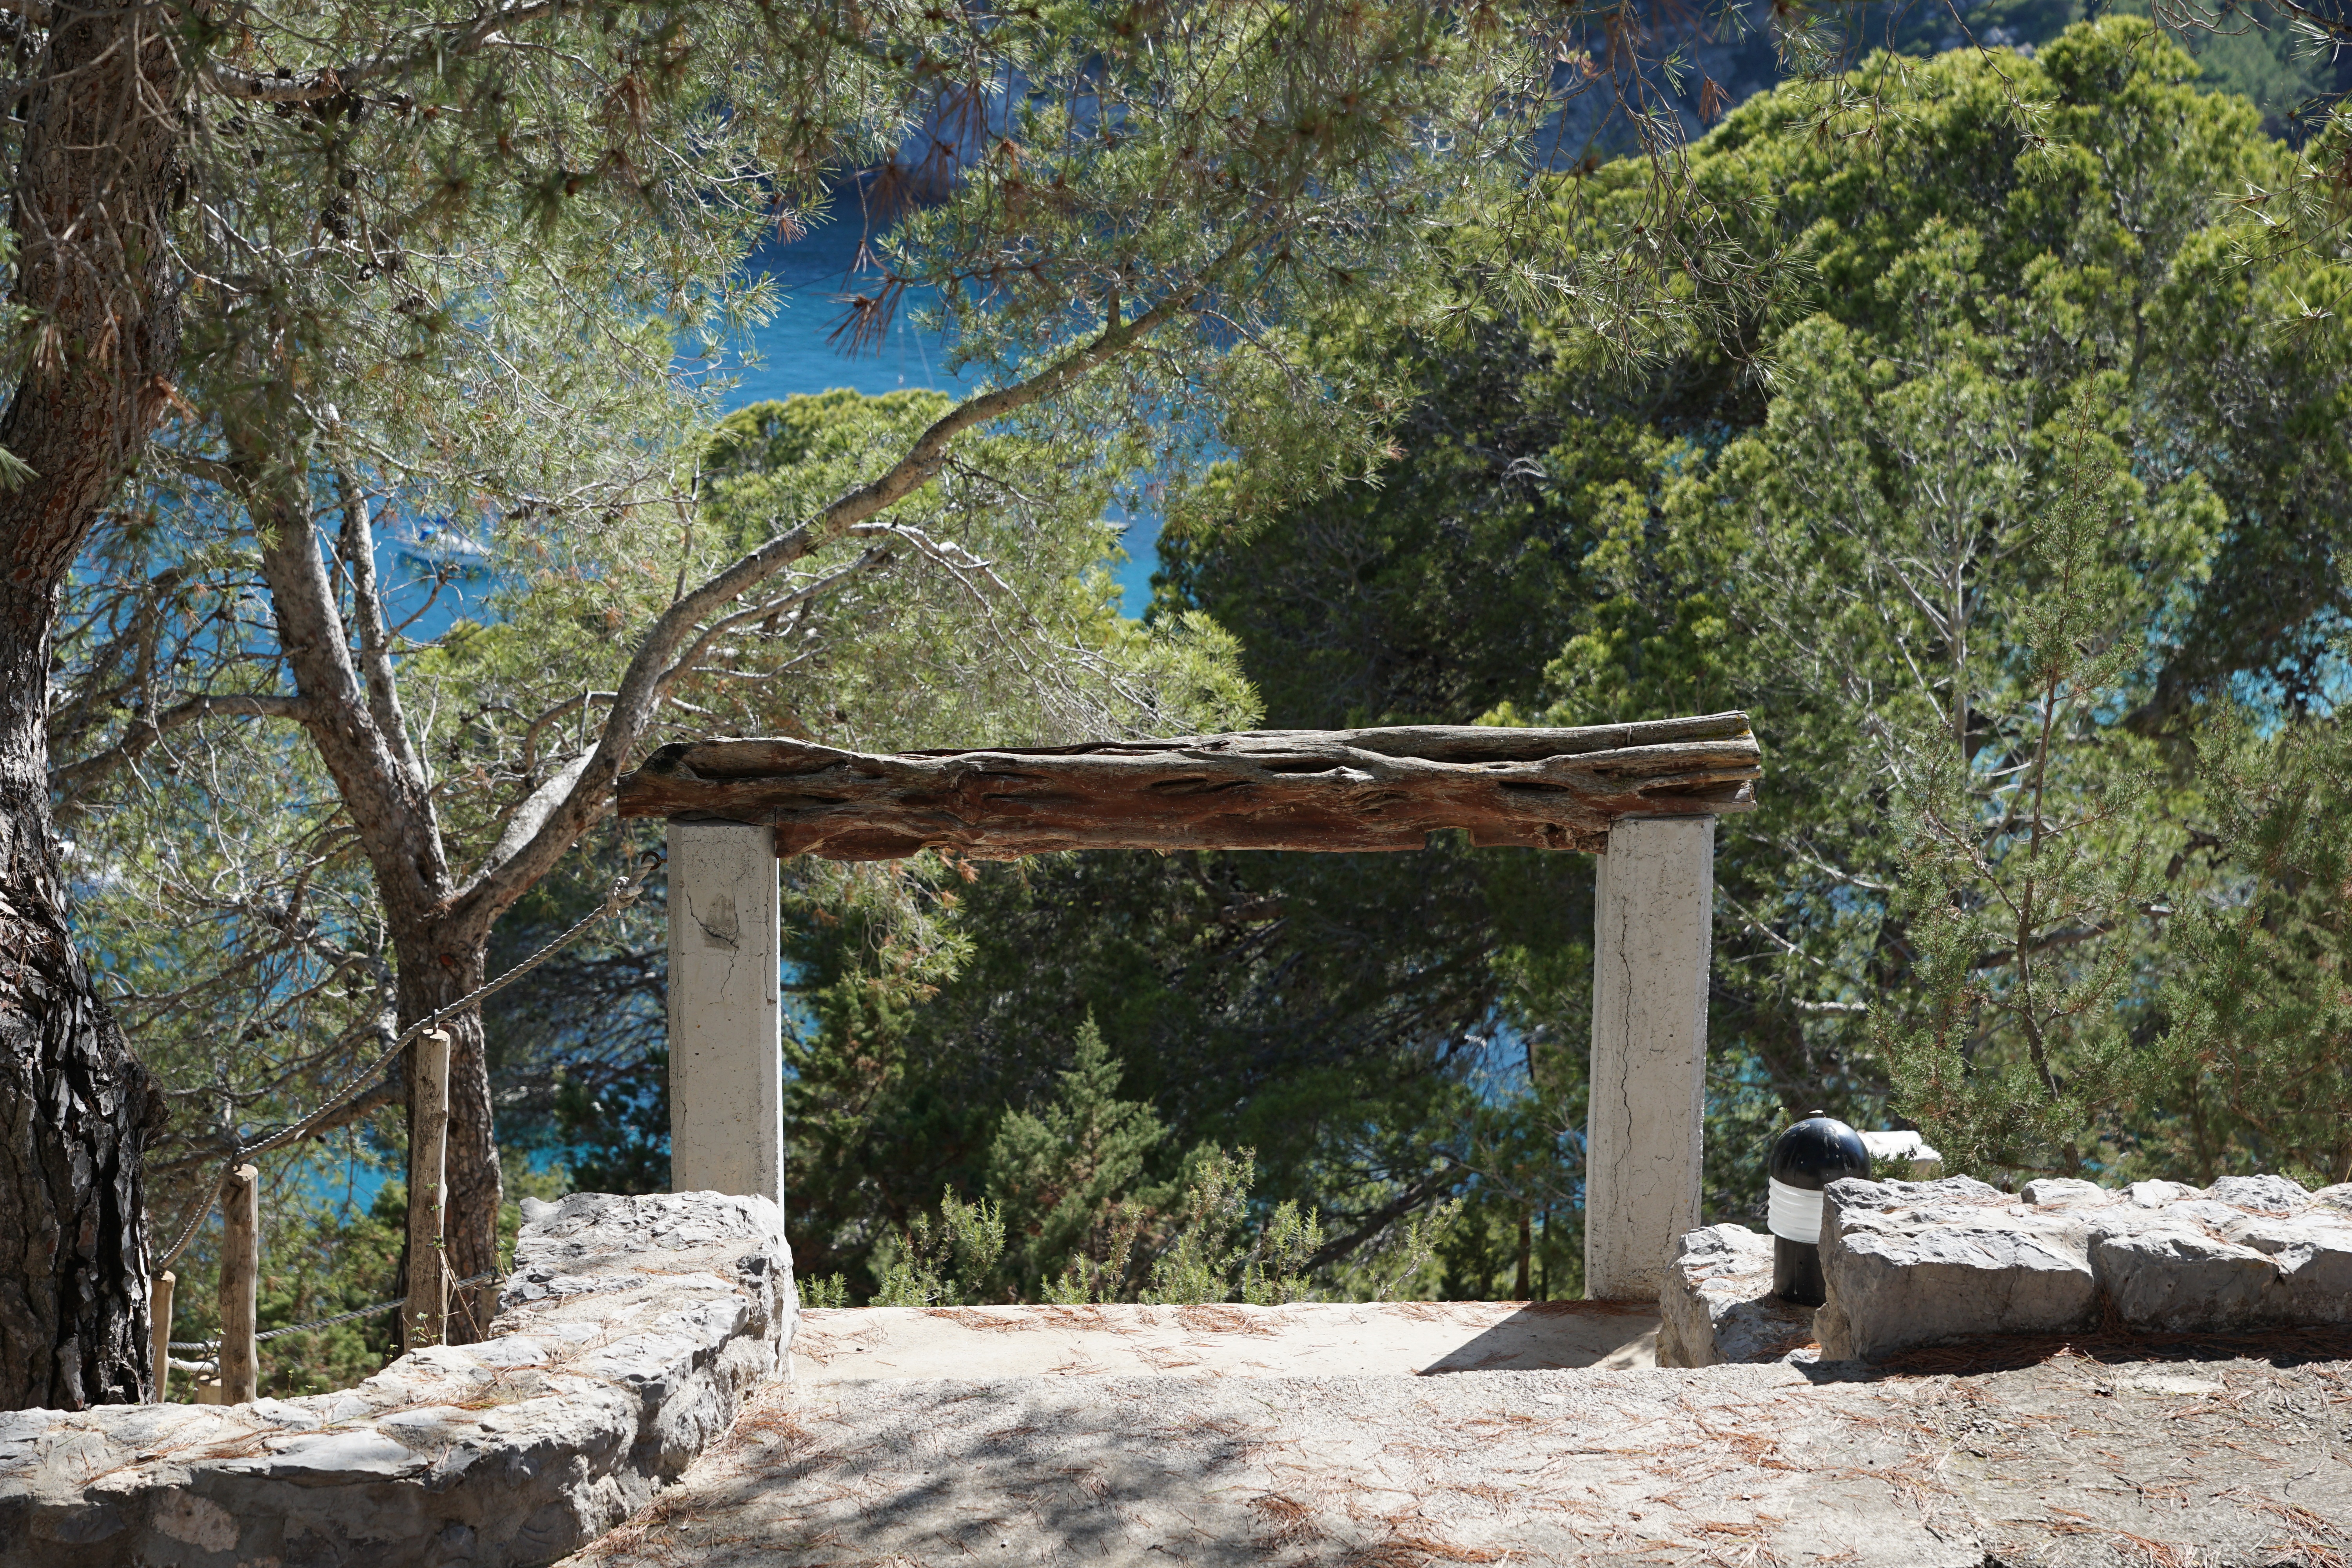
sea, goal, spain, ruins, shrine, woodland, input